Christian Horner

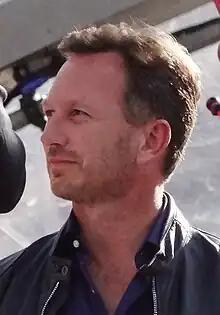
Horner in 2017

Christian Edward Johnston Horner (born 16 November 1973) is a British motorsport executive and former racing driver. From 2005 to 2025, Horner served as team principal and CEO of Red Bull in Formula One, winning six World Constructors' Championship titles between and .